Weightlifting at the 2018 Summer Youth Olympics – Boys' 56 kg

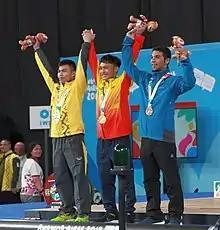
Victory ceremony

These are the results for the boys' 56 kg event at the 2018 Summer Youth Olympics.